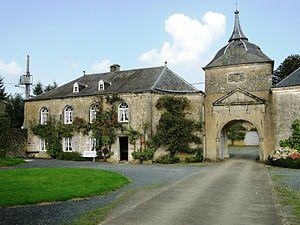
Extension de classement
Guirsch est un village et une section de la commune belge d'Arlon située en province de Luxembourg. Avant la fusion générale des communes belges en 1977, Guirsch était une commune à part entière comprenant le hameau d'Heckbous et l'écart de la Grübermühlen.
Le château de Guirsch, situé sur la commune de Guirsch en province belge de Luxembourg.